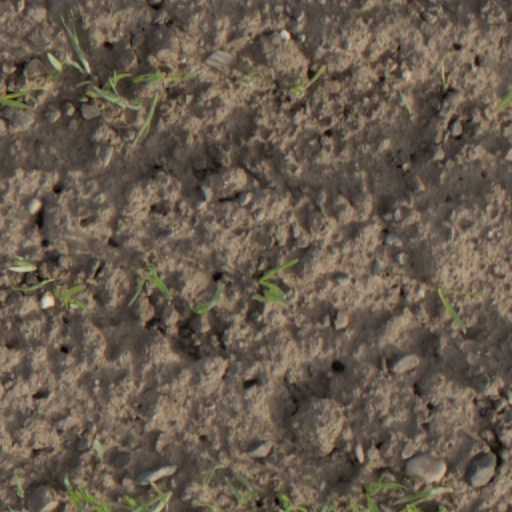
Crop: wheat